Answer in natural language. Is black colour tv stand (marked B) to the left of abstract rectangle frame on wall (marked C)? Choose between the following options: yes or no
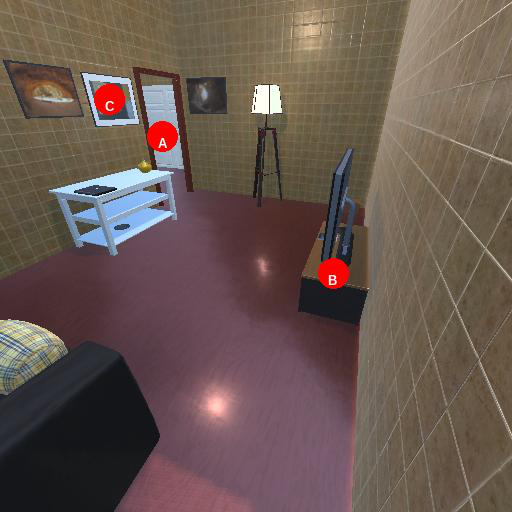
<answer>no</answer>